Putin's Kiss

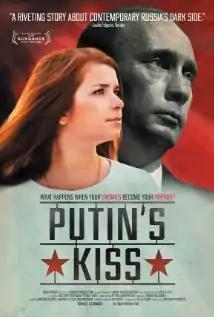

Putin's Kiss is a 2012 documentary, directed by Lise Birk Pedersen, about Russian youth activist Masha Drokova (Maria Alexandrovna Drokova, married name: Masha Bucher) and her experiences with the youth organisation Nashi.